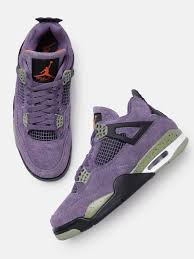
Label: Sneaker